Priestley Riots

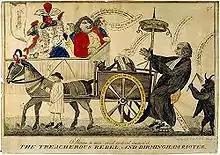
Caricature of a horse pulling a wagon with a man attached and being whipped by a devil. Onlookers jeer.

The British public debate over the French Revolution, or the Revolution Controversy, lasted from 1789 through 1795. Initially many on both sides of the Channel thought the French would follow the pattern of the English Glorious Revolution of a century before, and the Revolution was viewed positively by a large portion of the British public. Most Britons celebrated the storming of the Bastille in 1789, believing that France's absolute monarchy should be replaced by a more democratic form of government. In these heady early days, supporters of the Revolution also believed that Britain's own system would be reformed as well: voting rights would be broadened and redistribution of Parliamentary constituency boundaries would eliminate so-called "rotten boroughs".